Marrowbone Lane Distillery

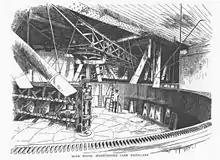
The Mash House at Marrowbone Lane Distillery, circa. 1887. The distillery's mash tuns were said to be the largest in the United Kingdom at the time.

The precise origins of the distillery are uncertain, however, it was likely established in the 1750s (possibly 1752) and later acquired by the Stein family, relatives of the Jameson family circa 1780. An excise return in 1802 lists Stein and Jameson, however, by 1822 the company had become William Jameson & Co.